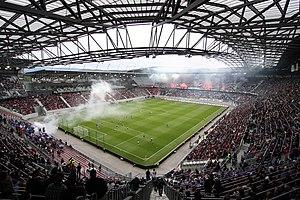
L'édition 2008 du Championnat d'Europe de football s'est disputée du 7 au 29 juin 2008 en Autriche et en Suisse.
L'équipe d'Autriche de football est l'équipe nationale qui représente l'Autriche lors des compétitions internationales masculines de football, sous l'égide de la Fédération autrichienne de football. Elle consiste en une sélection des meilleurs joueurs autrichiens.
L'International Champions Cup 2018 est la sixième édition de ce tournoi amical international de pré-saison. Il s'est déroulé entre le 20 juillet et le 11 août 2018.